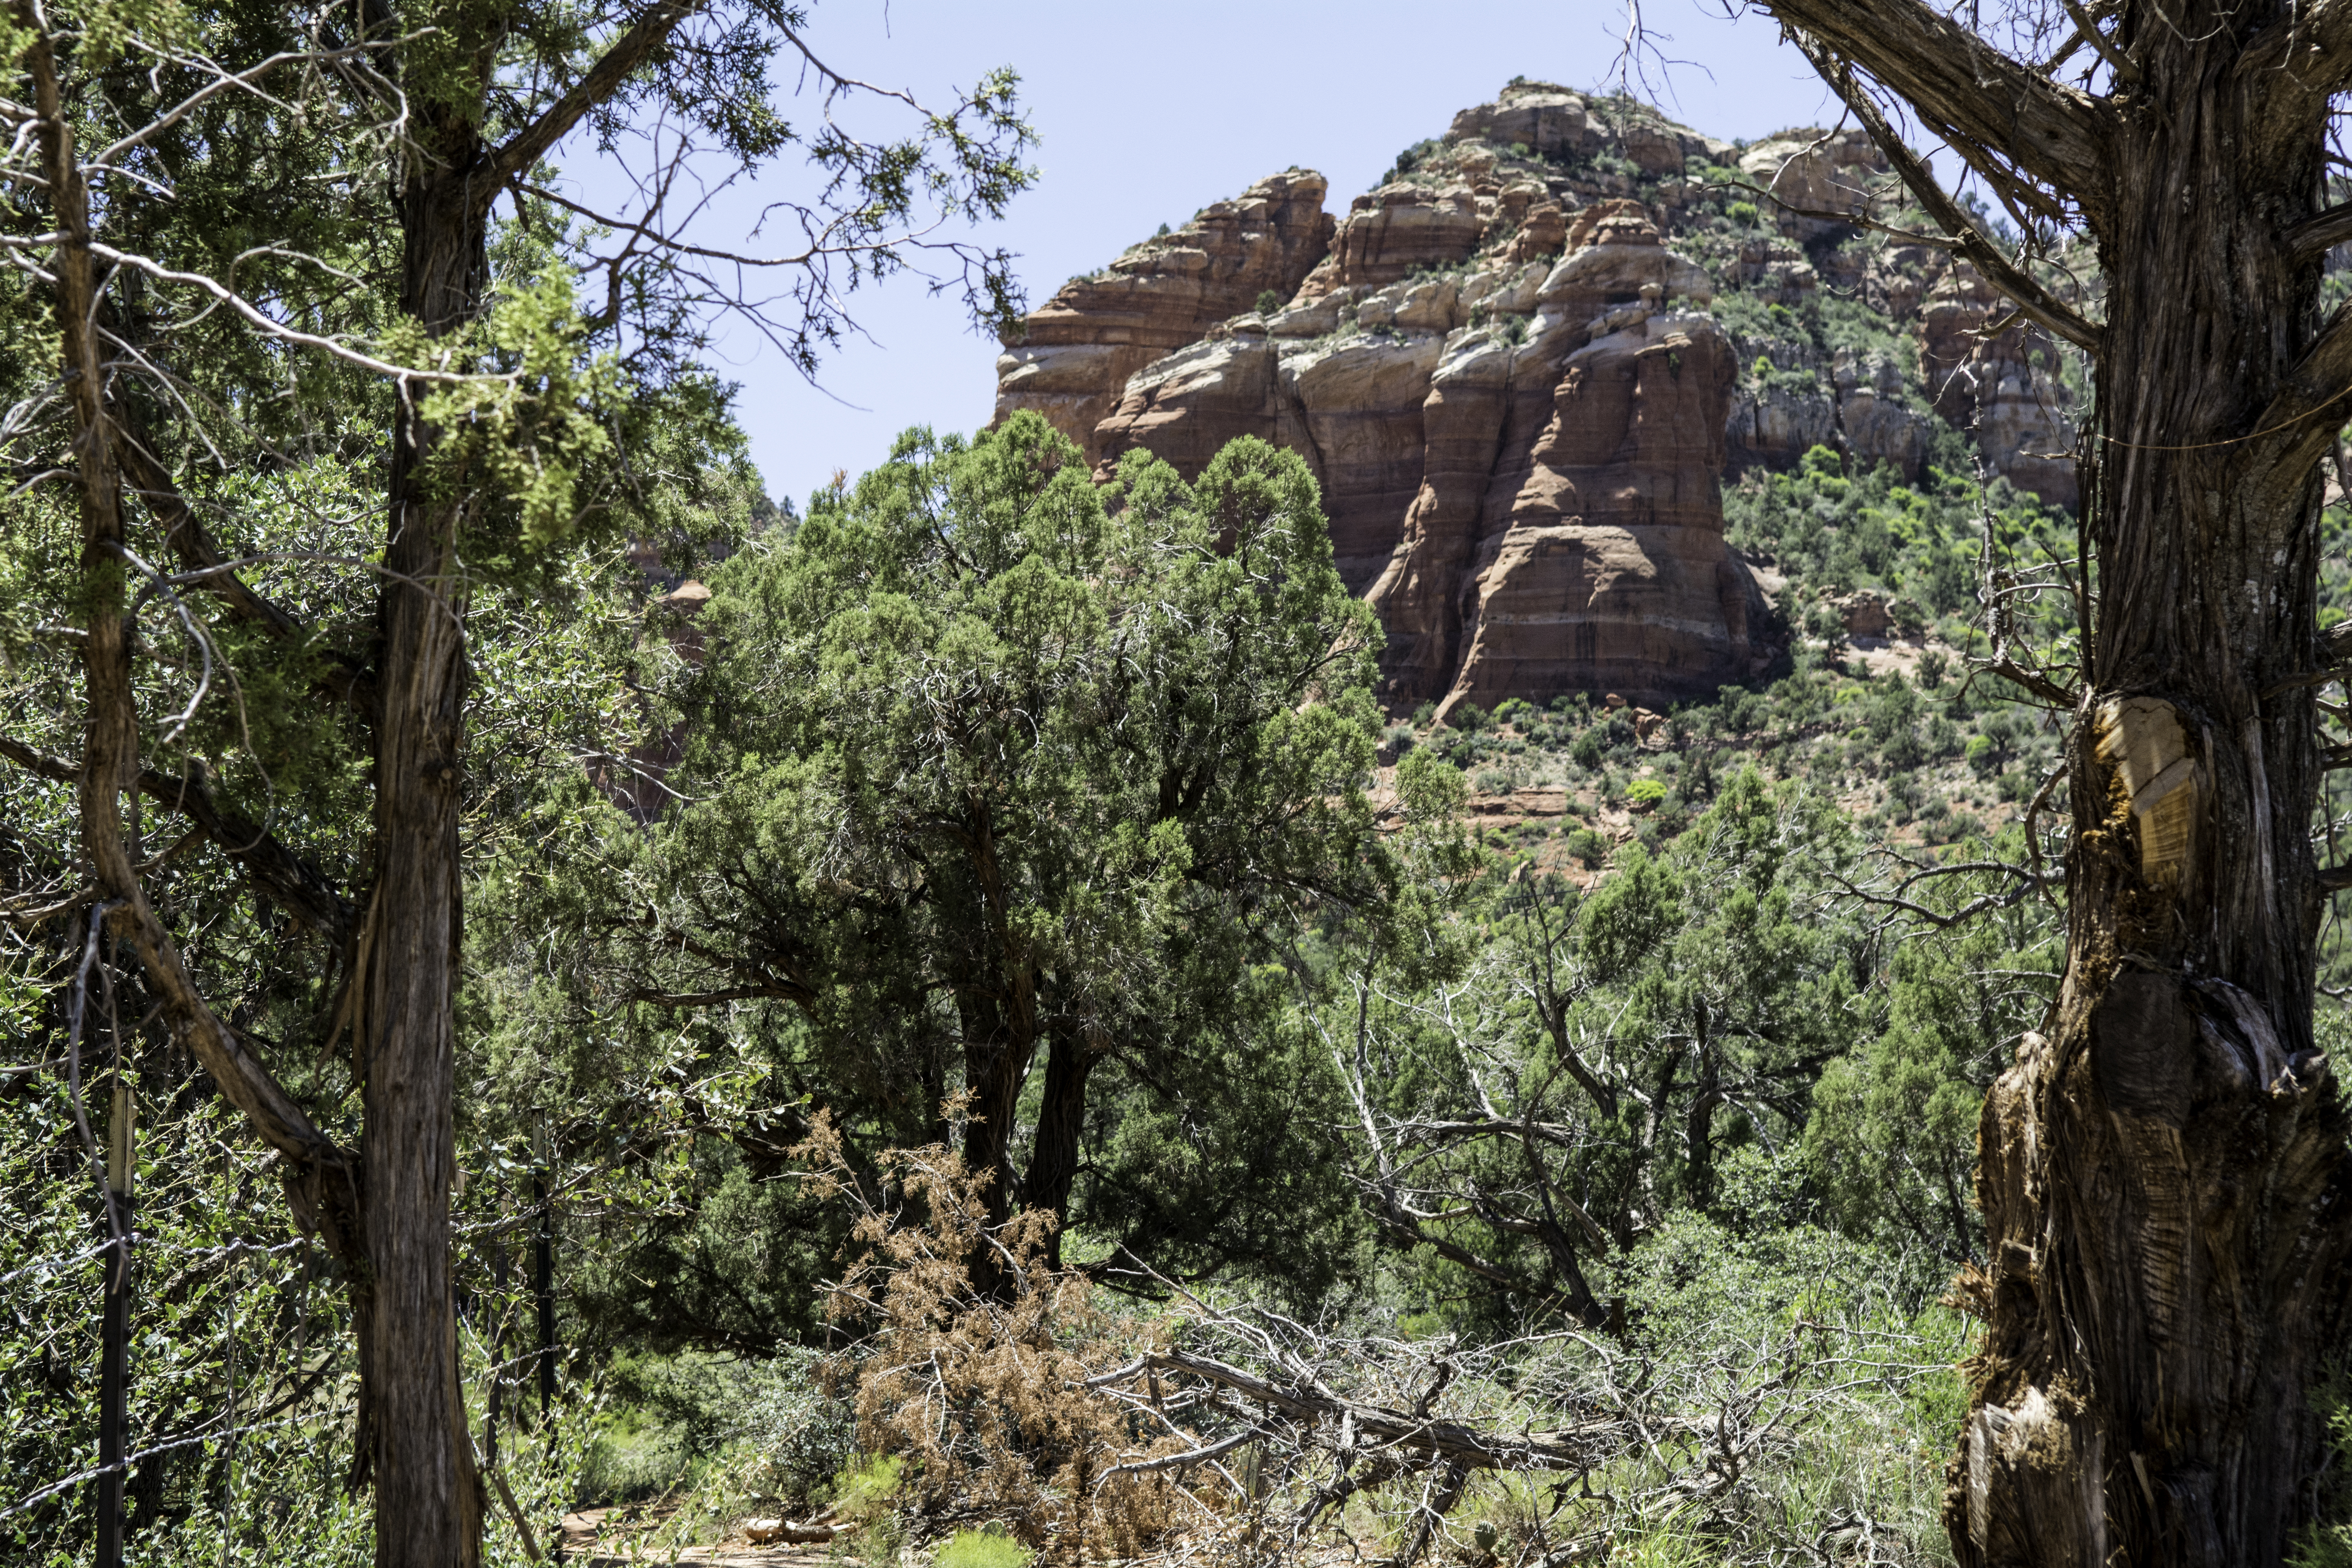
tree, forest, rock, wilderness, sunset, trail, valley, jungle, vegetation, rainforest, palmtrees, marccooper, woodland, wigwam, route66, palmsprings, wigwammotel, wigwamholbrook, sedona, habitat, ecosystem, biome, natural environment, woody plant